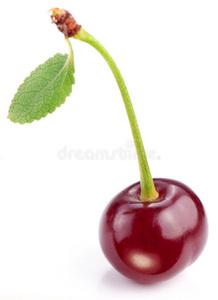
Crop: cherry
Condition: healthy